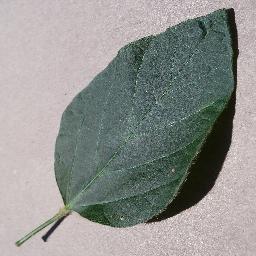
Label: Soybean___healthy